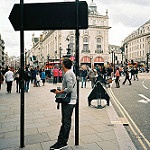
Label: street